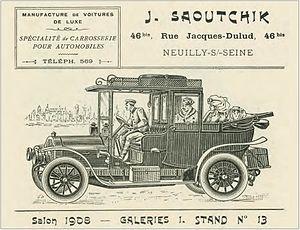
Jacques Saoutchik est un carrossier designer ébéniste automobile français de renom, d'origine biélorusse, en activité de 1900 à 1955 à Neuilly-sur-Seine.